Tin Pan Alley

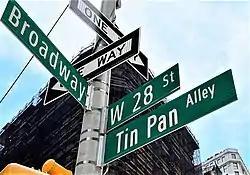
Tin Pan Alley street sign, unveiled in April 2022

During the Second World War, Tin Pan Alley and the federal government teamed up to produce a war song that would inspire the American public to support the fight against the Axis, something they both "seemed to believe ... was vital to the war effort". The Office of War Information was in charge of this project, and believed that Tin Pan Alley contained "a reservoir of talent and competence capable of influencing people's feelings and opinions" that it "might be capable of even greater influence during wartime than that of George M. Cohan's 'Over There' during World War I." In the United States, the song "Over There" has been said to be the most popular and resonant patriotic song associated with World War I. Due to the large fan base of Tin Pan Alley, the government believed that this sector of the music business would be far-reaching in spreading patriotic sentiments.